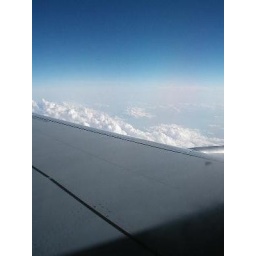
The flight was pretty uneventful. I had window seats for both legs. Here is the cloudy sky over Pennsylvania.